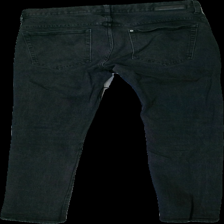
View: back
Type: Jeans
Category: Ladies
Brand: H&M
Colors: Black
Material: ?
Cut: Regular
Season: All
Trend: Denim
Price range: 50-100
Recommended usage: Reuse
Description: svarta jeans